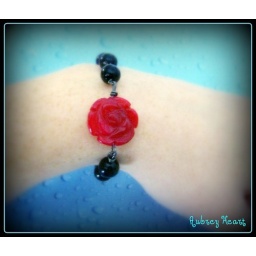
Glass red carved flower surrounded by blackstones.